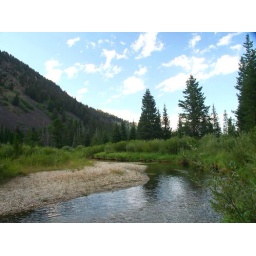
The road ends in a trailhead into national forest land.